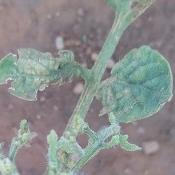
Crop: Tomato
Condition: virosis-d